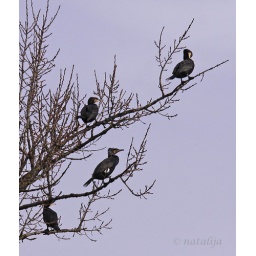
Great cormorants (Phalacrocorax carbo) on a tree above river Ljubljanica (Ljubljana, Slovenia)